Truman Seymour

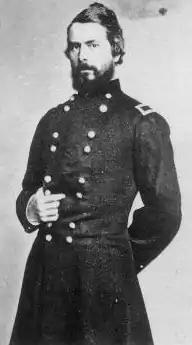

Truman Seymour (September 24, 1824 – October 30, 1891) was a career soldier and an accomplished painter. He served in the Union Army during the American Civil War, rising to the rank of major general. He was present at the Battle of Fort Sumter. He commanded the Union troops at the Battle of Olustee, the only major Civil War battle fought in Florida.